Larry Sng

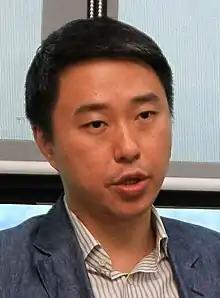
Sng in 2022

Datuk Larry Sng Wei Shien, is a Taiwanese-born Malaysian politician who has served as the Member of Parliament (MP) for Julau since May 2018. He served as Member of the Sarawak State Legislative Assembly (MLA) for Pelagus from September 2001 to April 2011. He was previously the State Chairman of the People's Justice Party (PKR) of Sarawak, a component party of the Pakatan Harapan (PH) coalition. On 28 February 2021, he left PKR to become an independent again and declared support for the ruling Perikatan Nasional (PN) coalition. He is currently the President of Parti Bangsa Malaysia (PBM) and has served in this role since January 2022. Following the 2022 general election, he is presently the sole PBM MP and his party is aligned to the Unity Government.